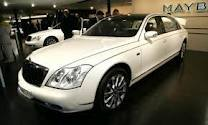
Car model: 2012 Maybach Landaulet Convertible